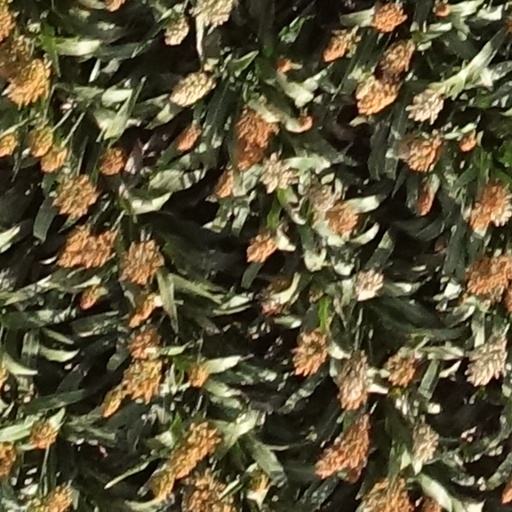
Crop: sorghum